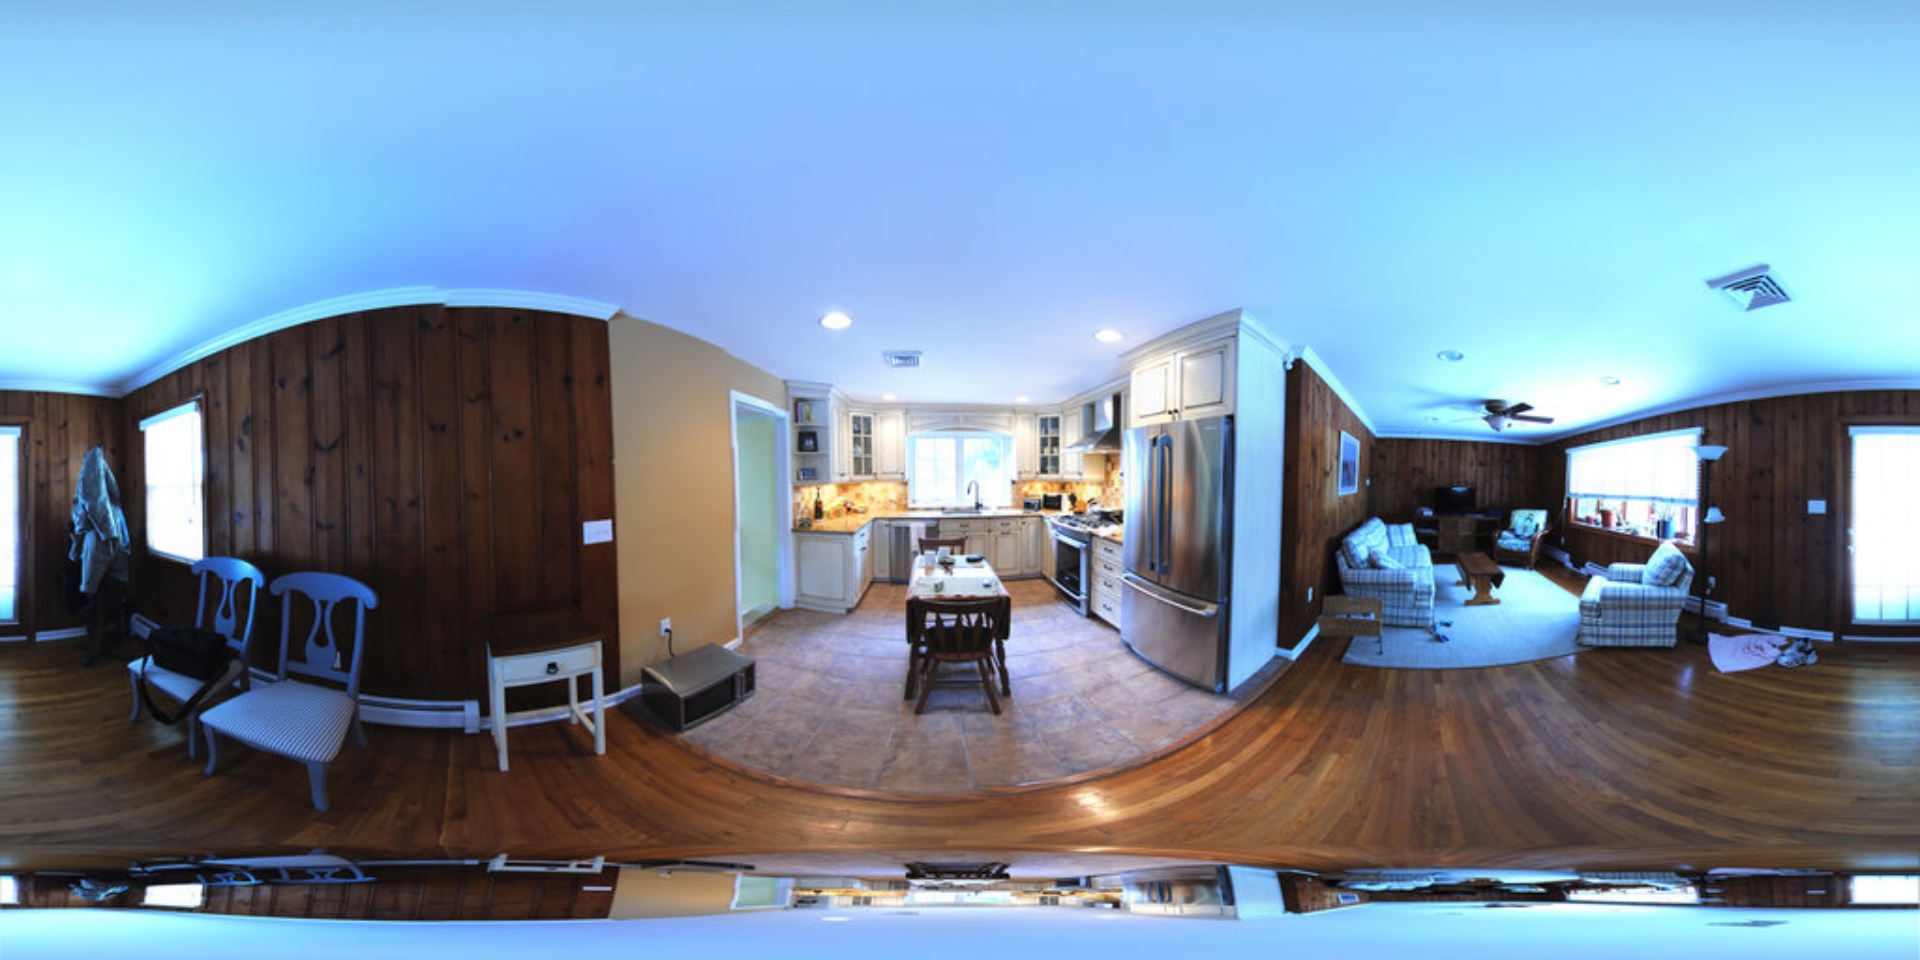
Referred object: the stainless steel refrigerator

Referred object: the stainless steel refrigerator

Referred object: turn left, the small white side table next to the blue chairs